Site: brandenburg
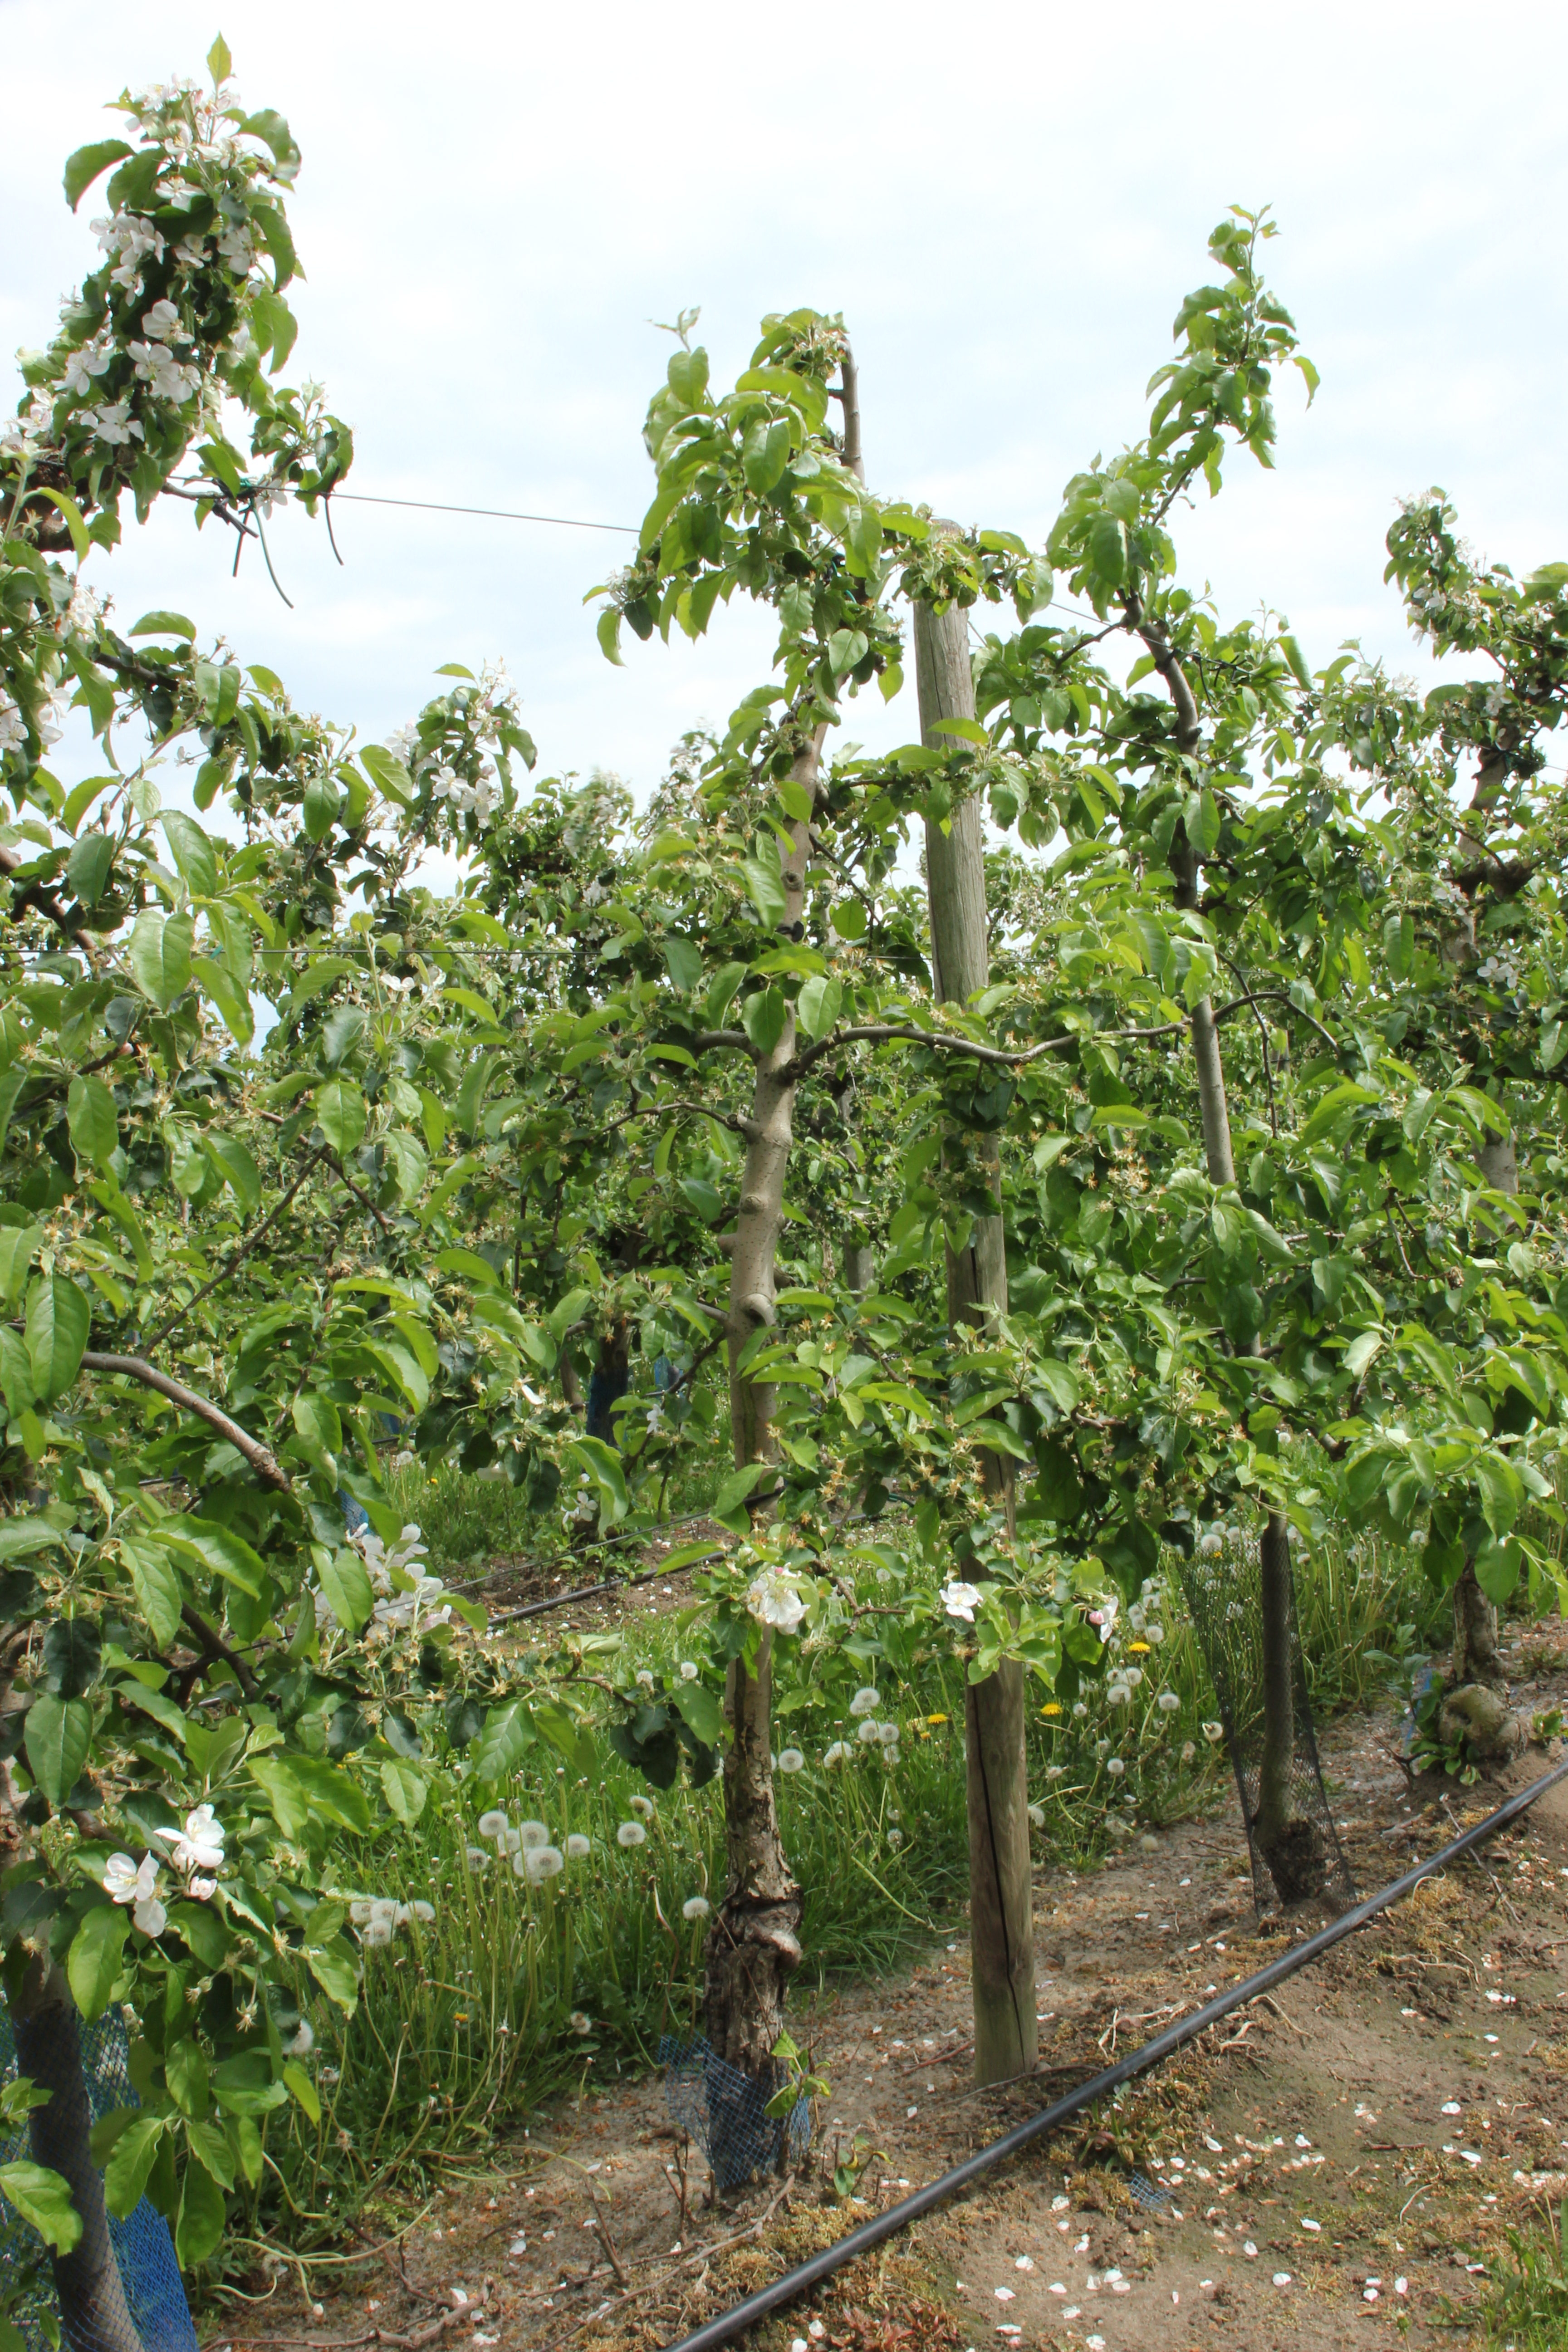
Growth stage (BBCH 67): Flowering